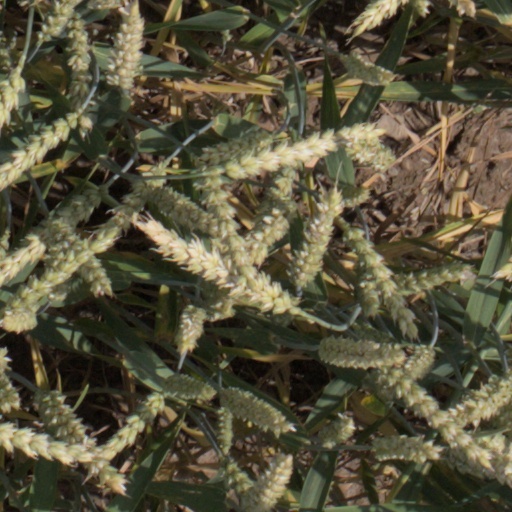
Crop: wheat